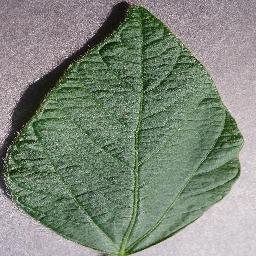
Label: Soybean___healthy